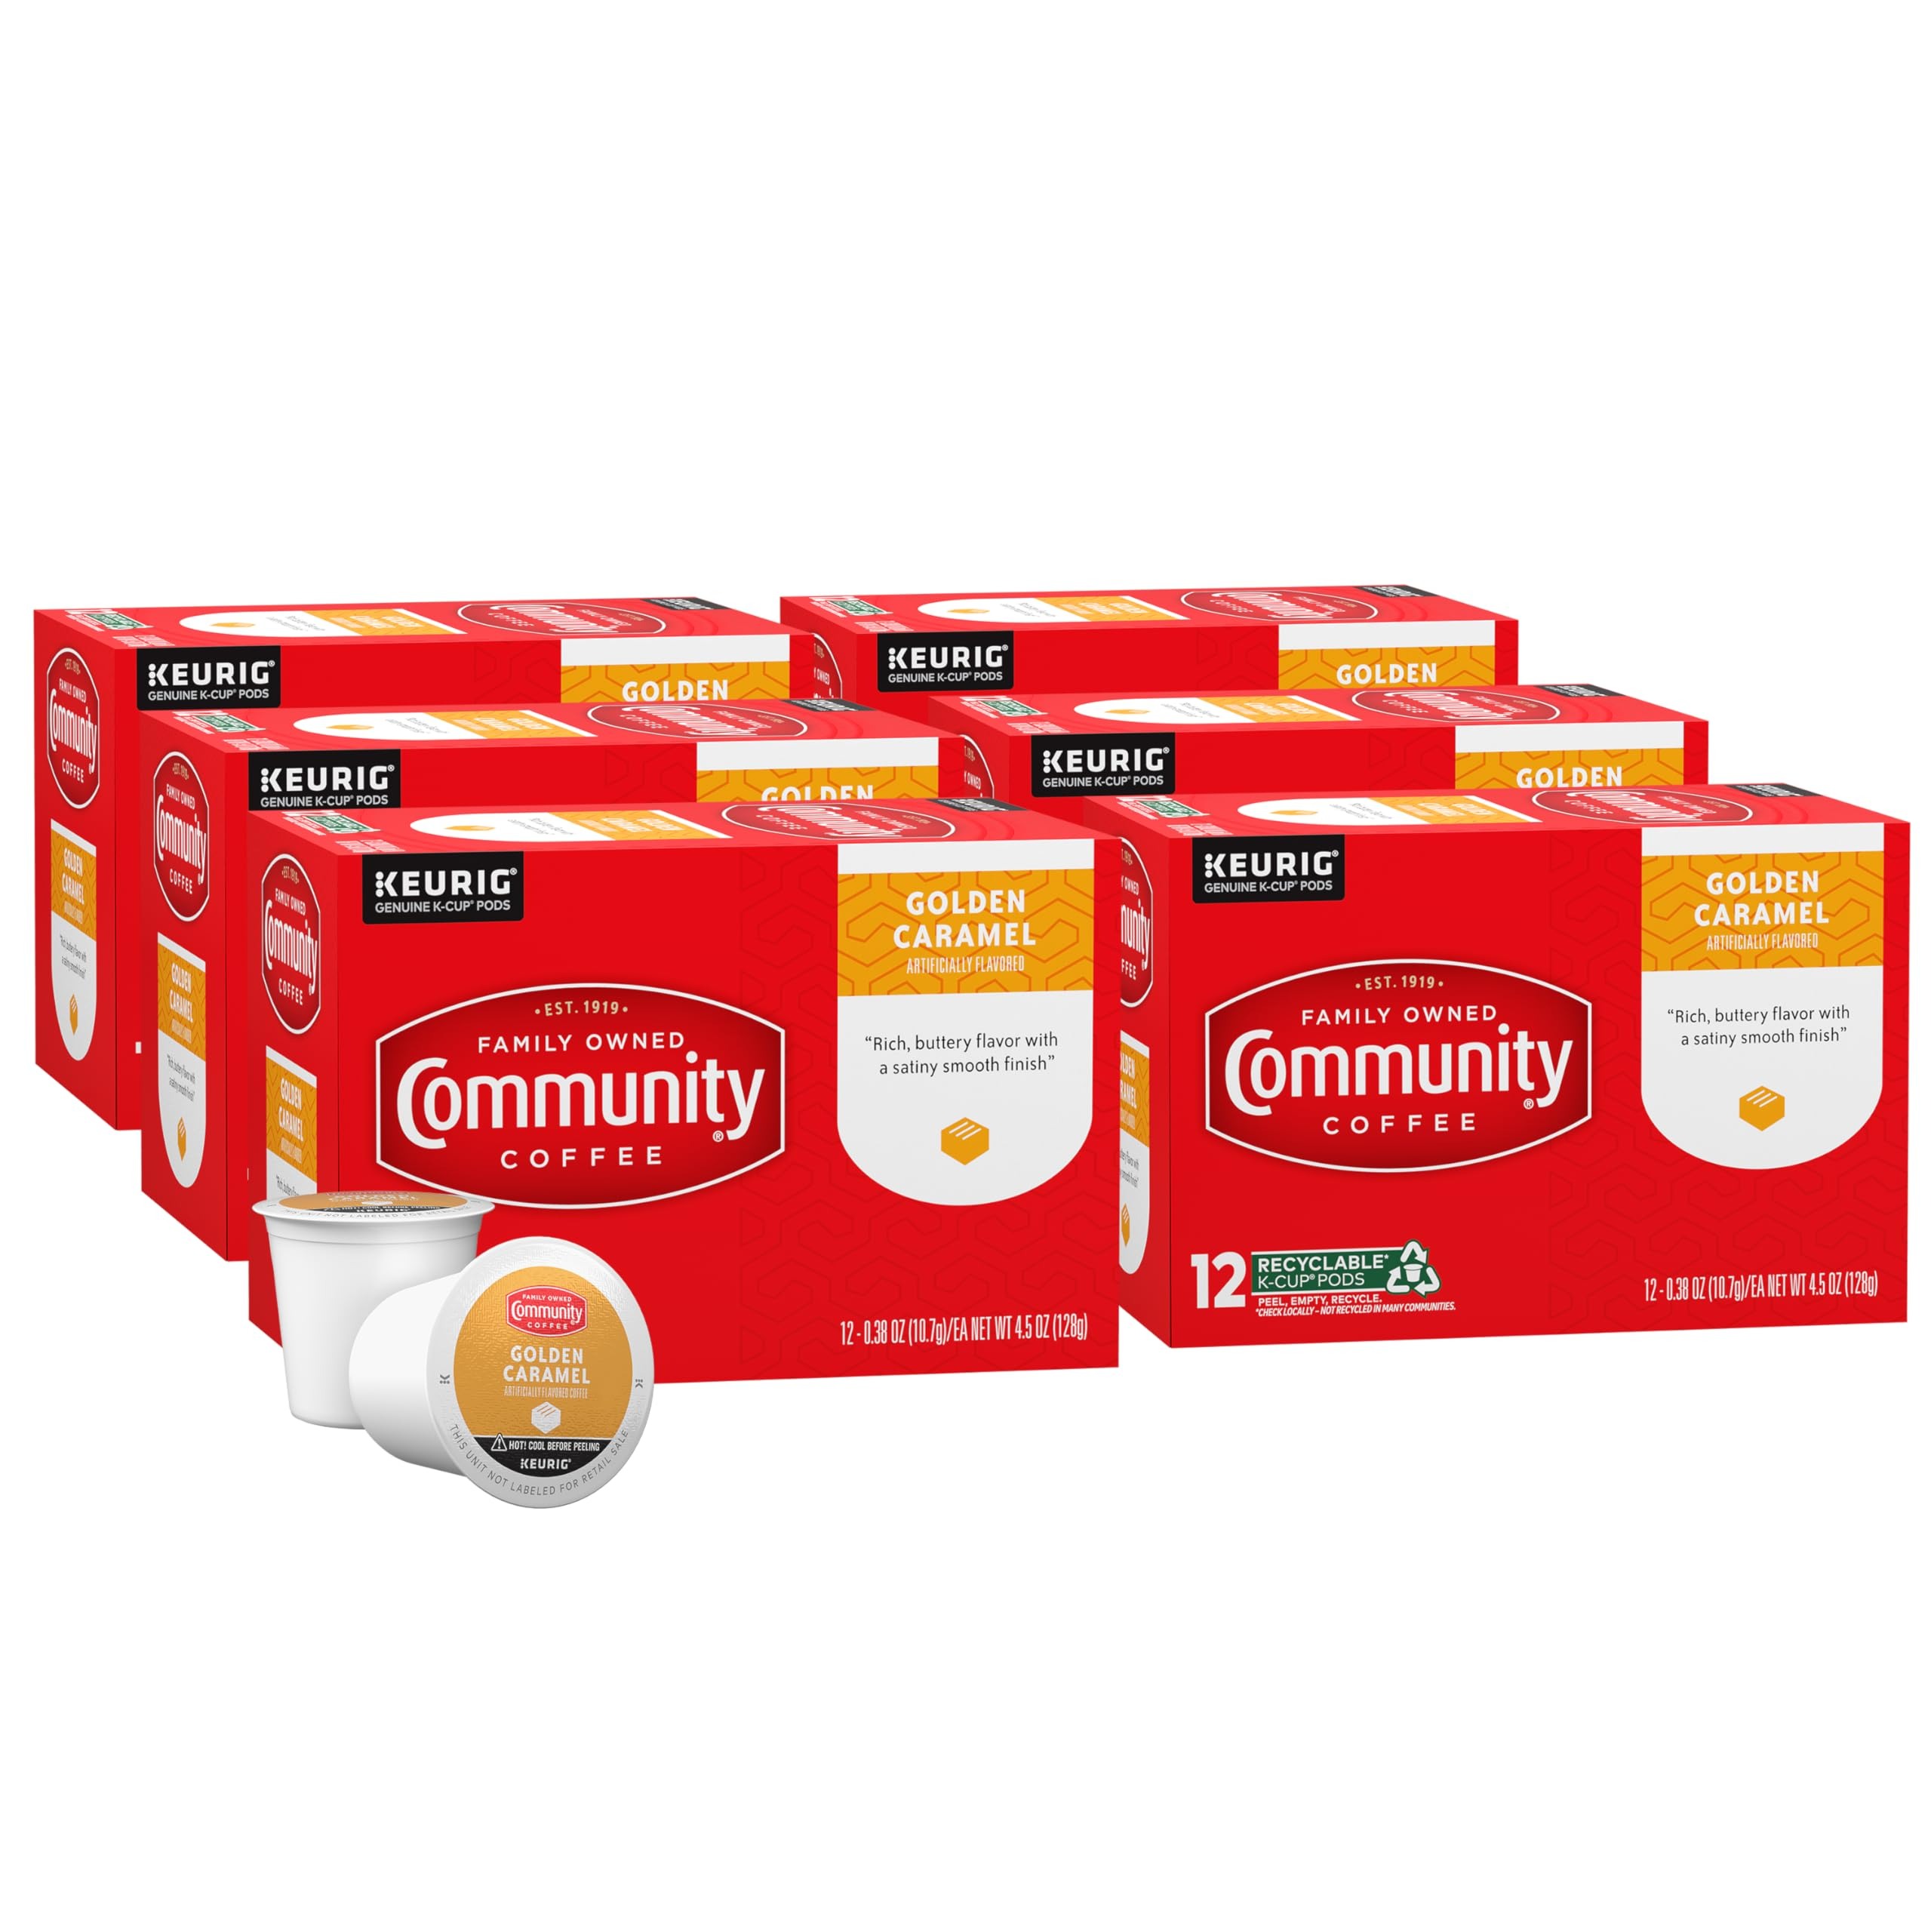
Item Name: Community Coffee Golden Caramel Flavored 72 Count Coffee Pods, Medium Roast, Compatible with Keurig 2.0 K-Cup Brewers, 12 Count (Pack of 6)
Bullet Point 1: Golden Caramel Flavored Coffee: Enjoy the taste of rich, buttery flavor of caramel blended with Medium Roasted coffee. Made 100% select Arabica coffee beans, this coffee has a satiny smooth finish
Bullet Point 2: Coffee Pods: We take high-quality 100% Arabica beans, roast and grind them to perfection, then package them in single-serve Coffee Pods that are Keurig 2.0 (K-cup) compatible for quick, easy brewing
Bullet Point 3: Community Is Everything: From using responsibly-sourced coffee beans to programs that support military service members, local schools and more, Community Coffee gives back to our partners and local communities in every way we can
Bullet Point 4: How You Like It: We have K-cup compatible single-serve coffee pods for a quickly brewed cup. For reusable pods, we have whole beans or ground coffee for the same great Community Coffee taste
Bullet Point 5: Quality Assured: All of our coffee beans go through a rigorous scoring system for body, balance, flavor and aroma. Only then can they be considered fit to bear the Community Coffee name
Value: 72.0
Unit: Count

Price: 68.97